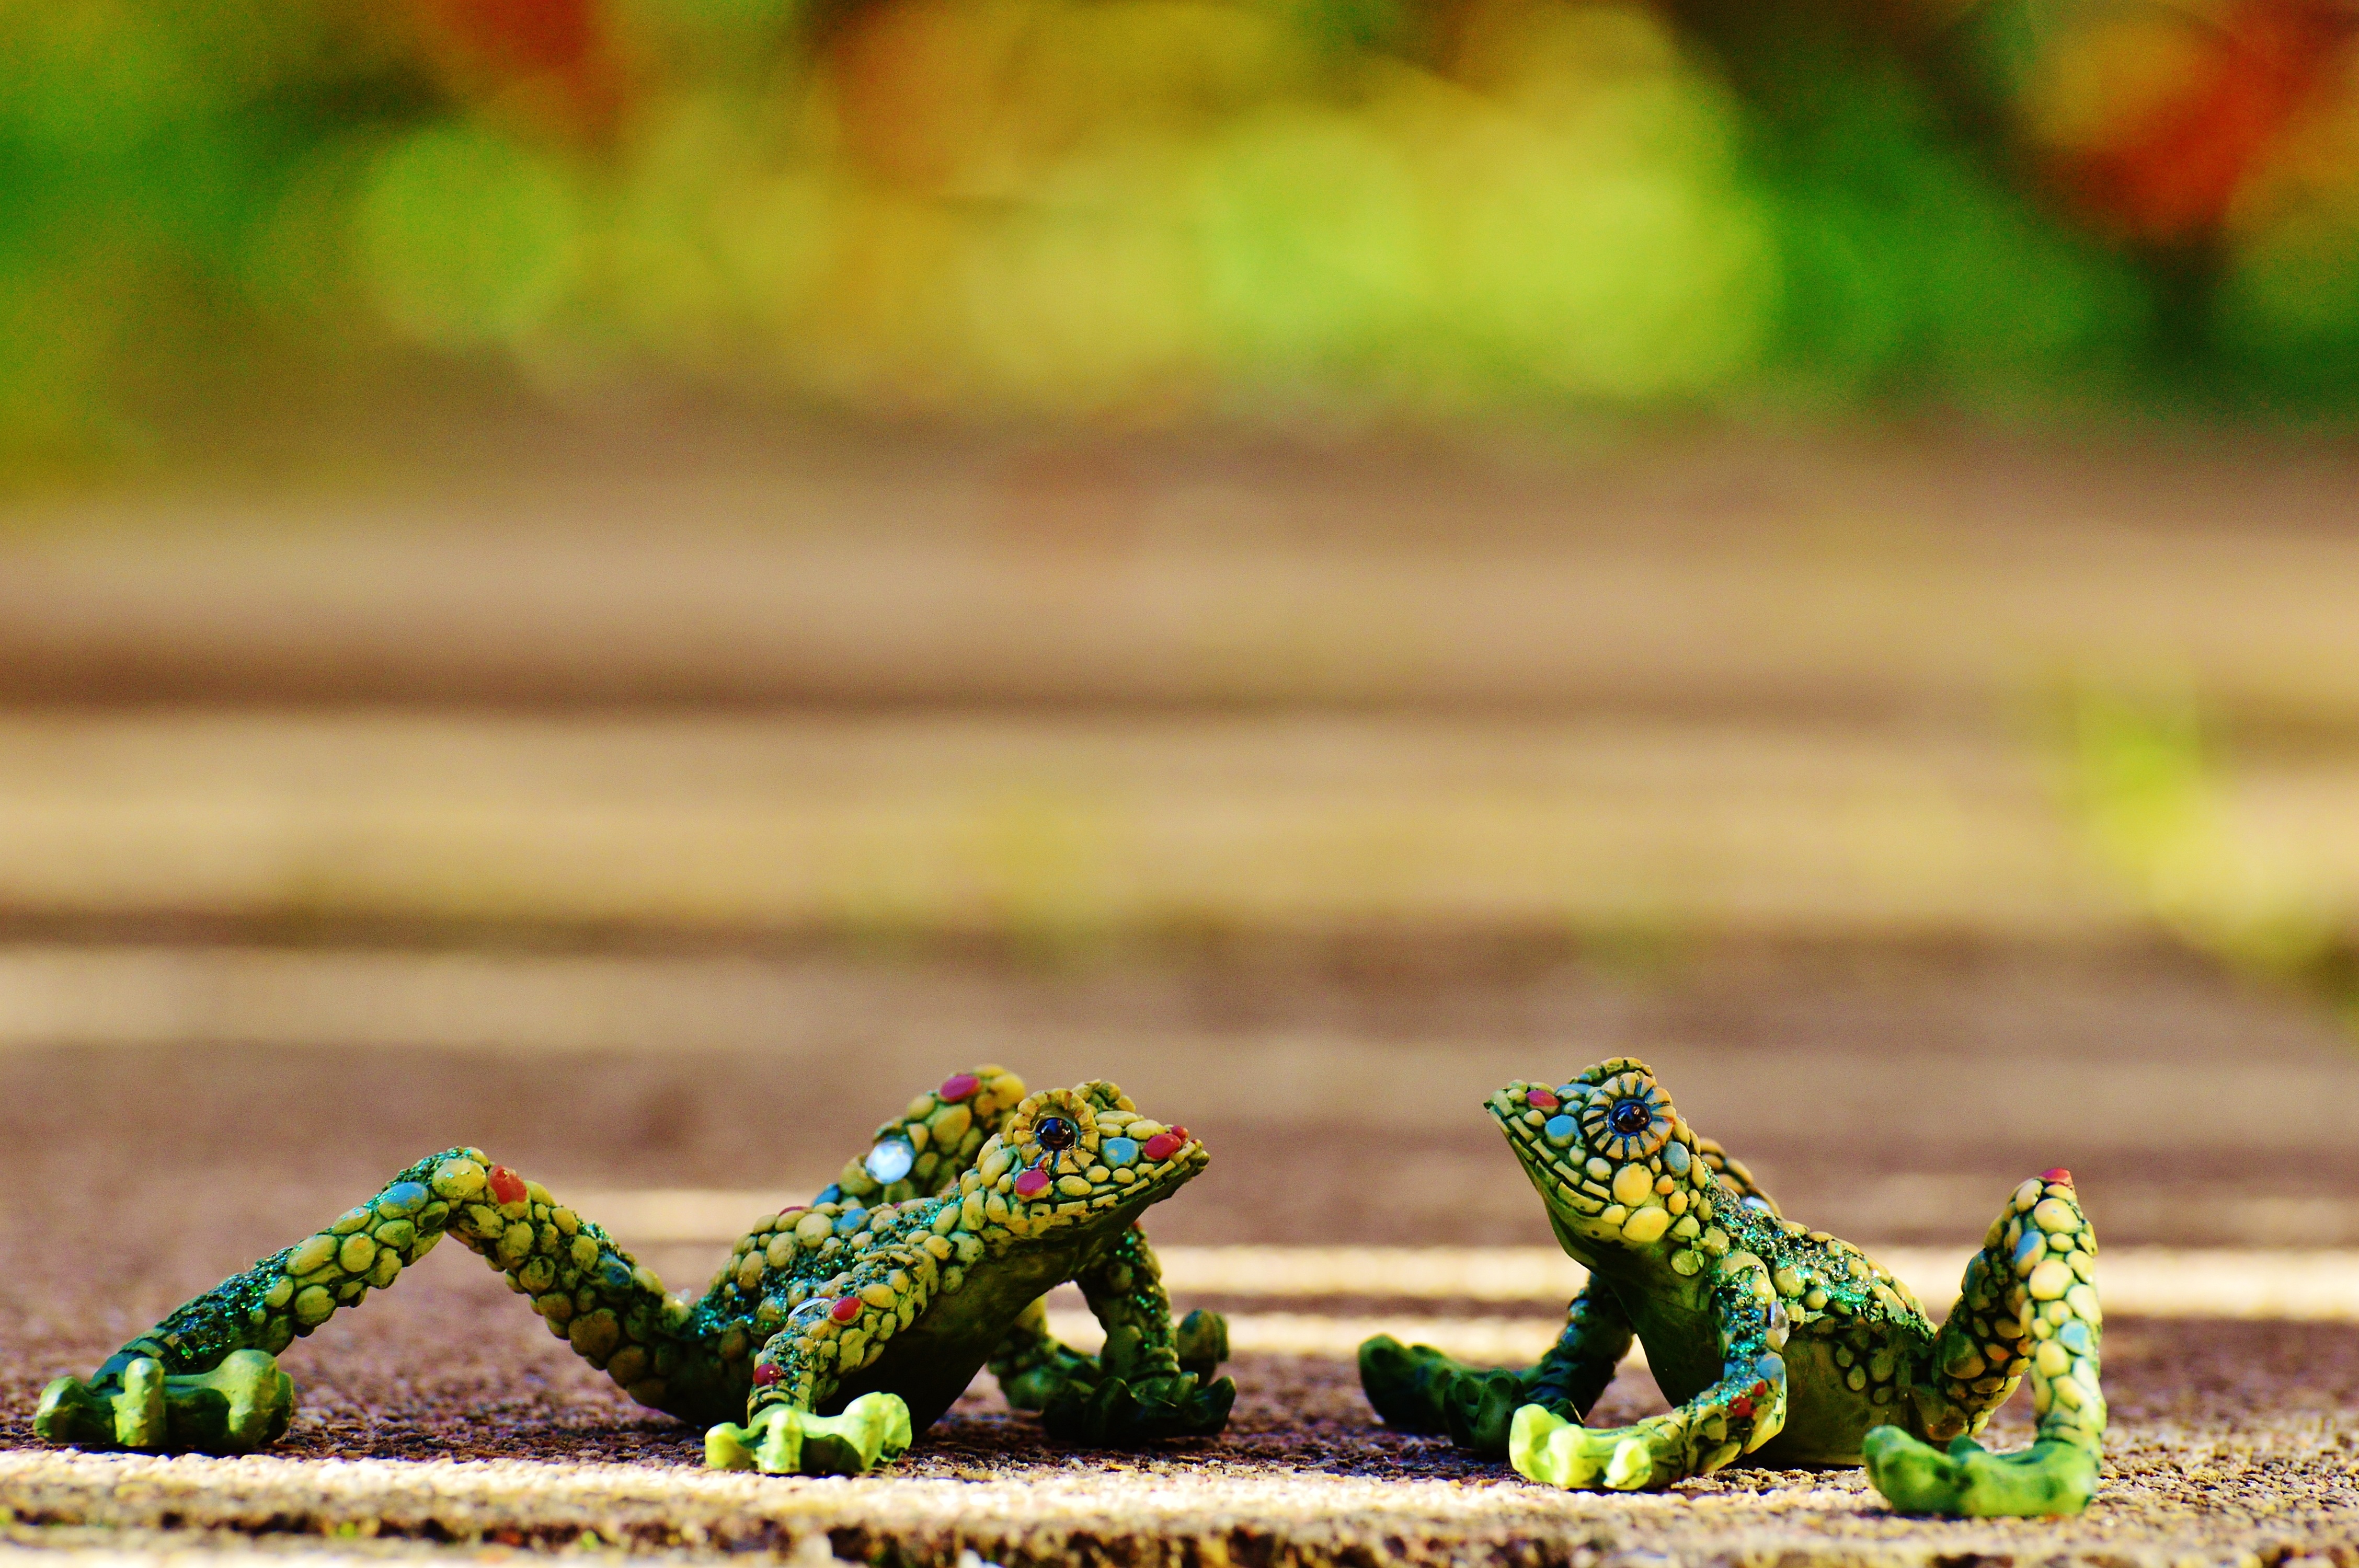
abstract, animal, green, jungle, frog, reptile, fauna, lizard, crocodile, figure, mosaic, funny, frogs, scaled reptile